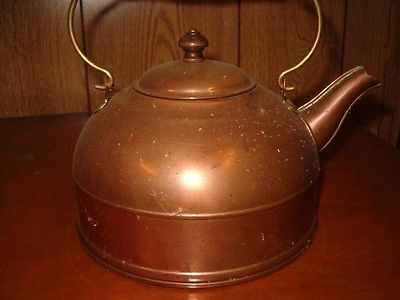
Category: kettle